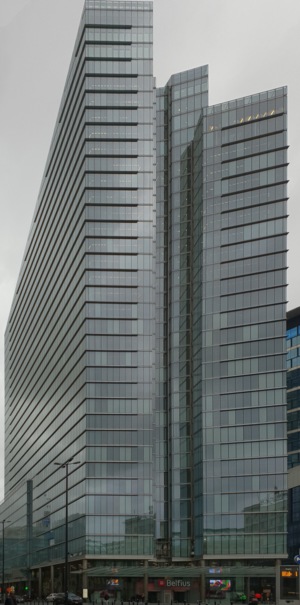
Tour Rogier
Cette page reprend une partie des bâtiments remarquables se trouvant sur le trajet de la ligne 25 du tramway de Bruxelles.